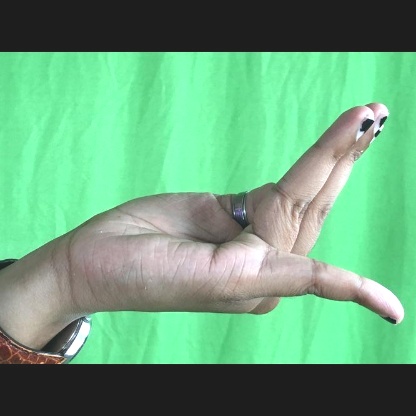
Mudra: Chaturam